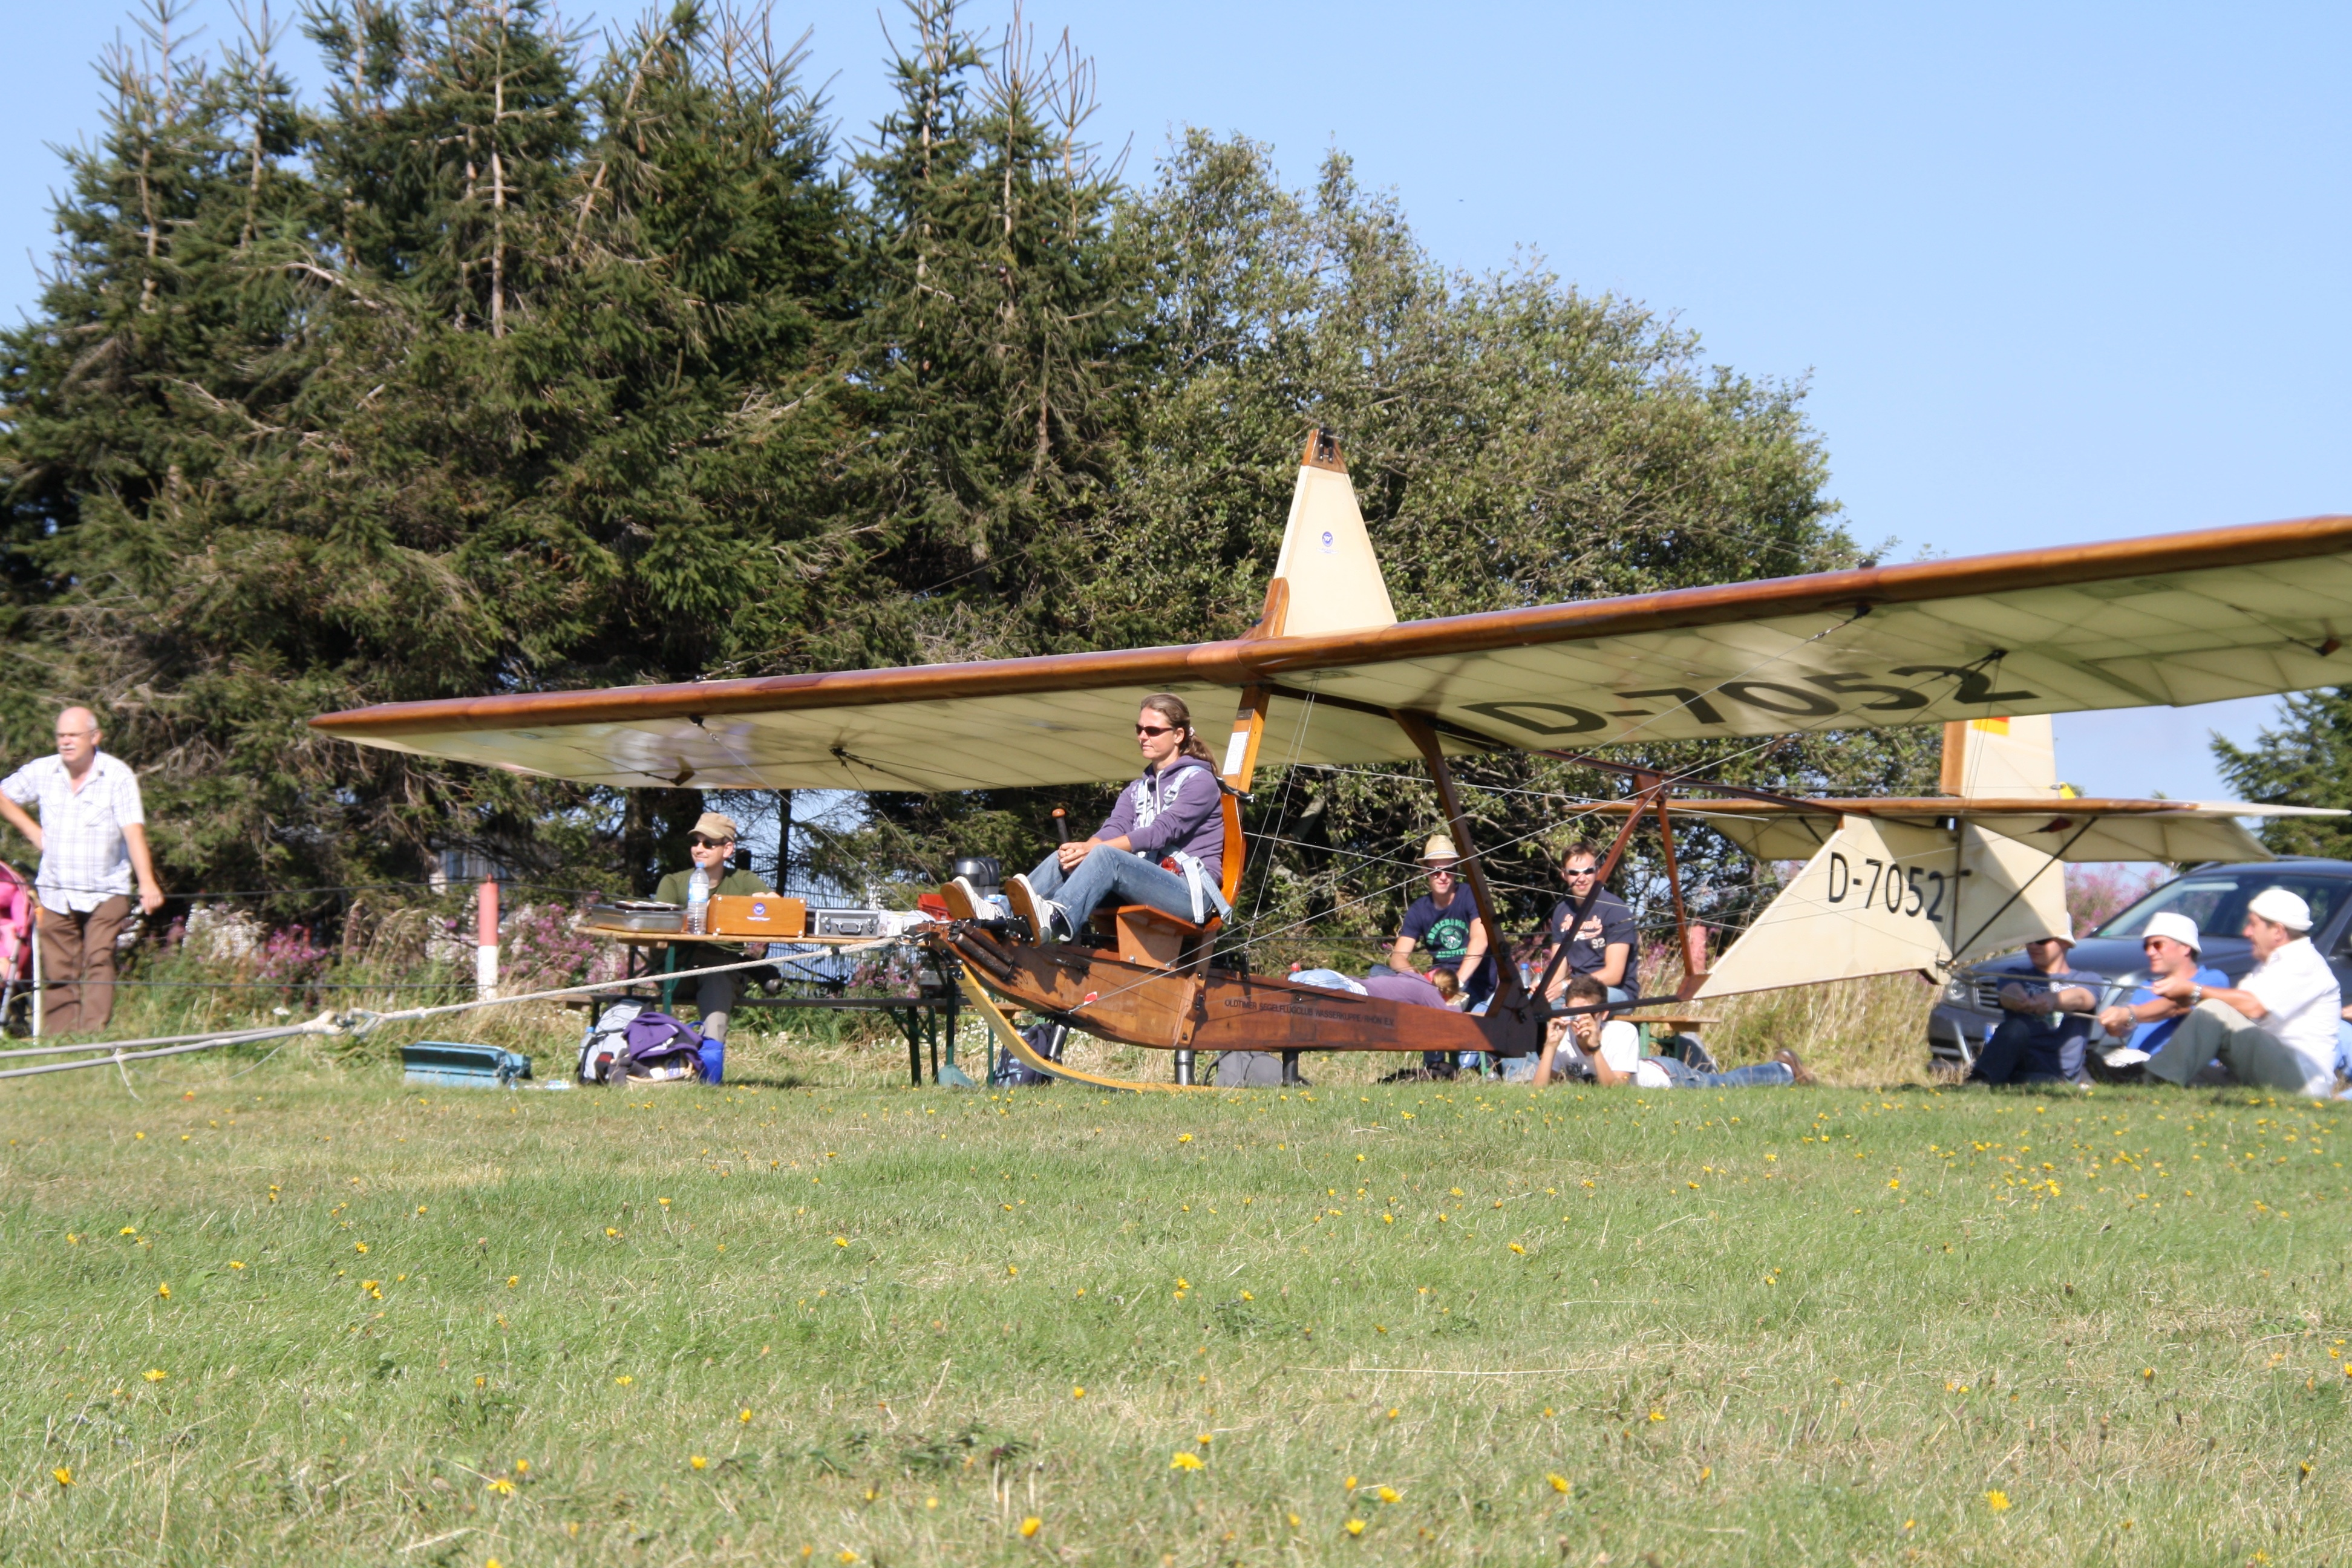
fly, aircraft, vehicle, aviation, glider, sports, gliding, wings, air sports, weight training, glider pilot, segelflugsport, atmosphere of earth